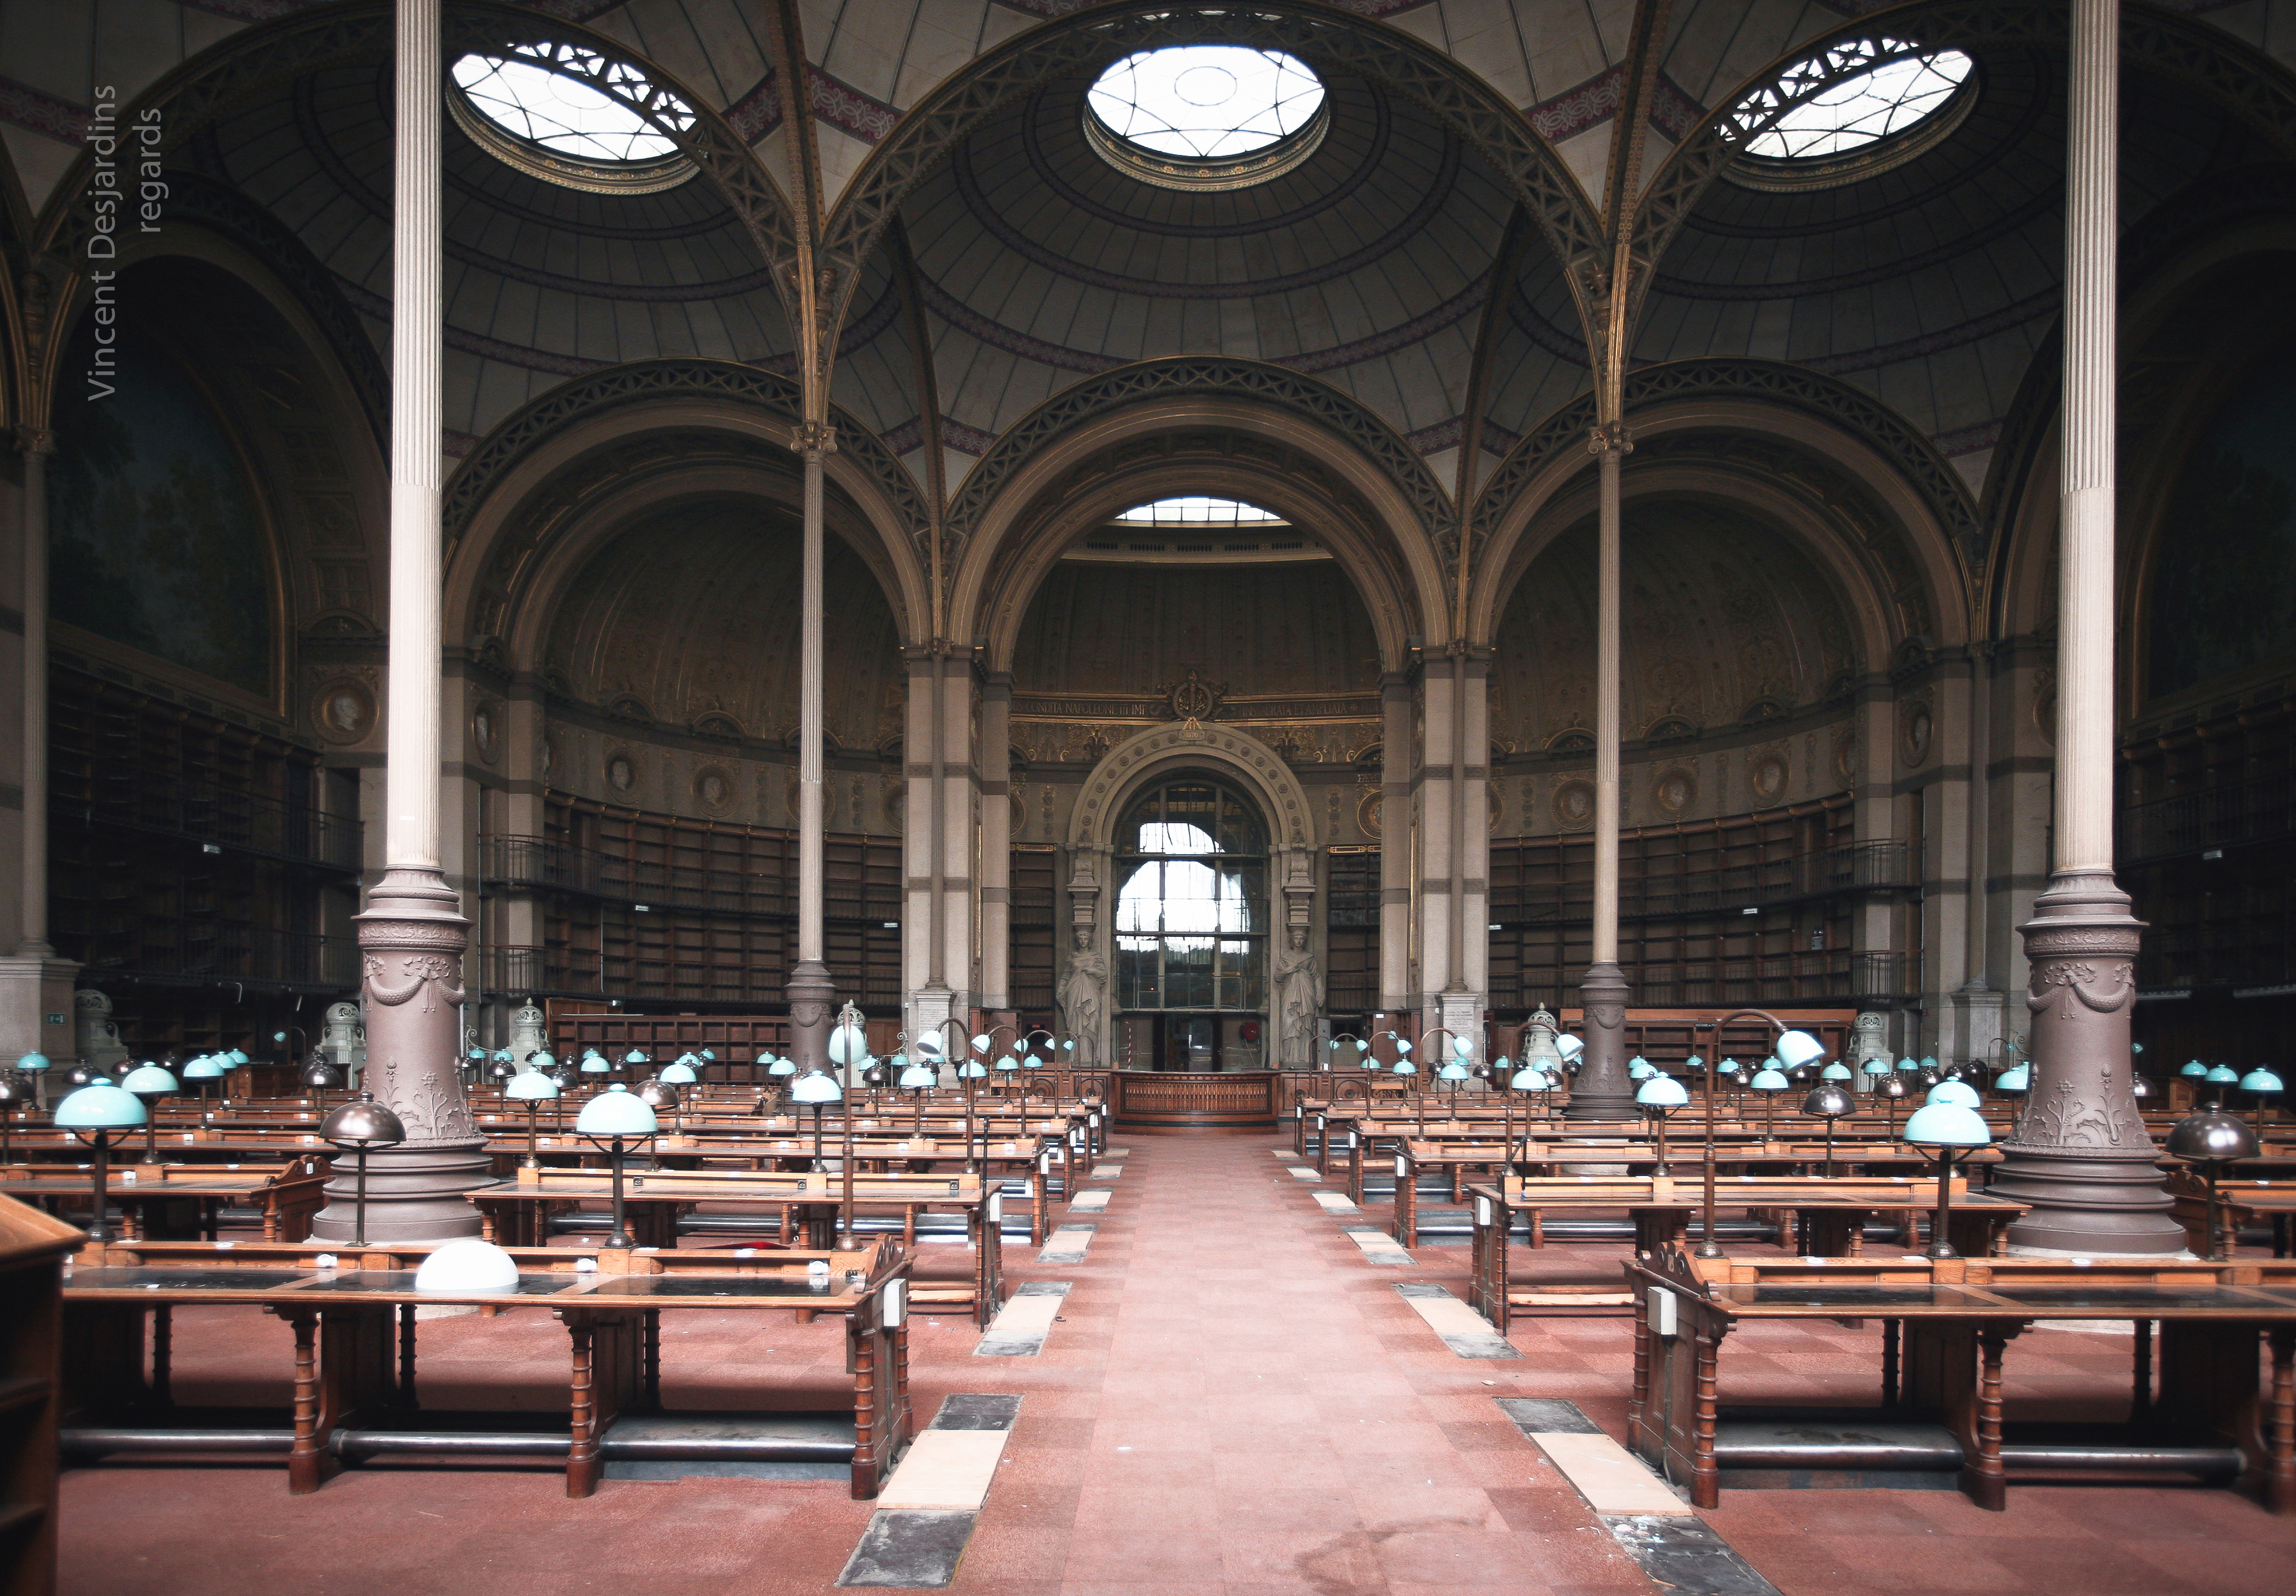
architecture, building, paris, france, arch, church, cathedral, place of worship, aisle, library, biblioteca, bnf, synagogue, architektur, bibliothek, bibliotheek, biblioteket, kirjasto, biblioteka, bibliotek, biblioth quenationaledefrance, bibliotheque, richelieu, b kasafn, siterichelieu, henrilabrouste, labrouste